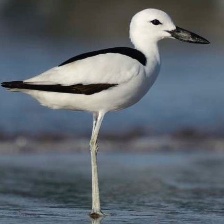
Species: CRAB PLOVER
Scientific name: DROMAS ARDEOLA